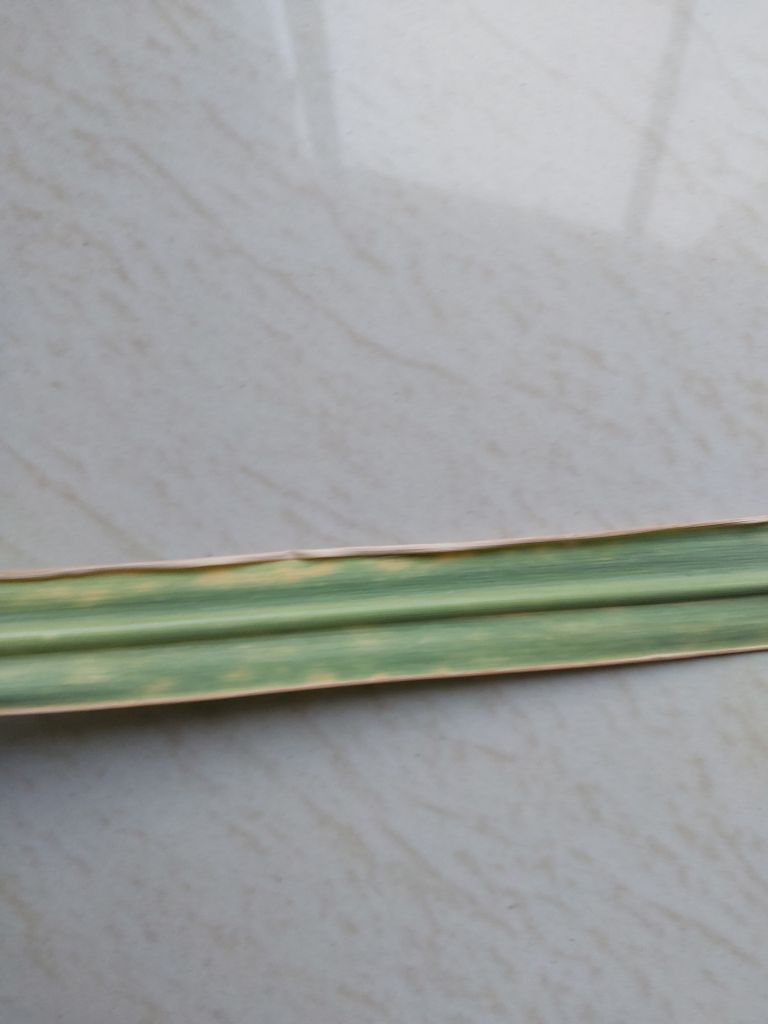
Label: Viral Disease